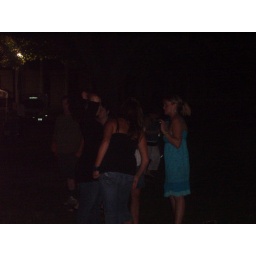
lady in the blue dress